Ke Huy Quan

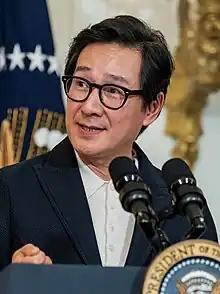
Quan at the White House in 2023

Ke Huy Quan (born 1970 or 1971), also known as Jonathan Ke Quan, is an American actor. His accolades include an Academy Award, a Golden Globe Award, and a Saturn Award, in addition to a BAFTA nomination.